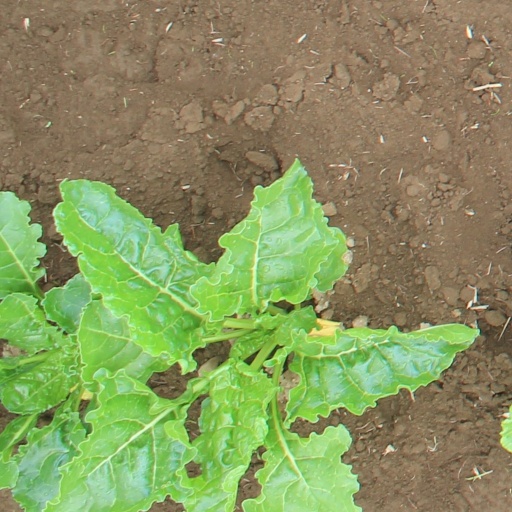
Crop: sugar beet